Execution of Tczew hostages

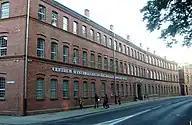
"Arkona" factory – current view

The border city of Tczew was seized by "Wehrmacht" units as early as 2 September 1939. German authorities, including police, state, and party institutions, quickly established themselves in the occupied city. Otto Andres was appointed Landrat of Tczew County and head of the local Nazi Party organisation ("kreisleiter"), later replaced by Reinhold Isendick. Dr. Gerhard Regier was installed as the city's mayor. SS-"Hauptsturmführer" Adolf Leister led the local Gestapo unit. Meanwhile, structures of "Selbstschutz" – a paramilitary organisation consisting of ethnic Germans residing in pre-war Poland – began forming in Tczew and its surroundings.